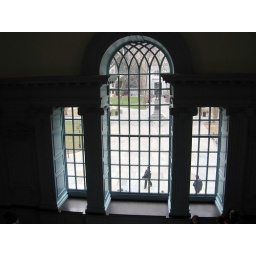
Second floor window in Independence Hall